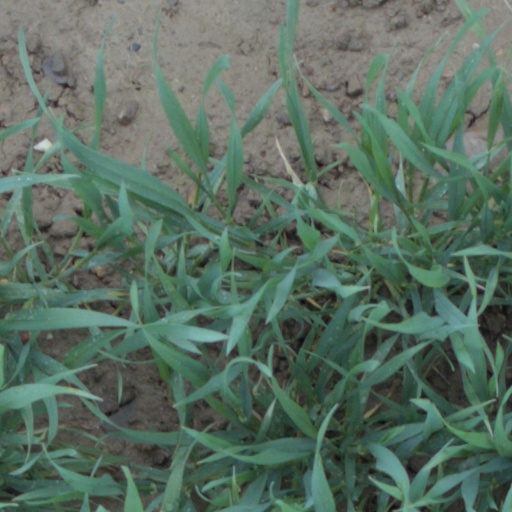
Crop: wheat